Richard Edgcumbe (died 1489)

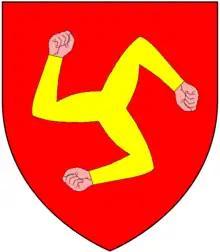
Canting arms of Tremayne: "Gules, three dexter arms conjoined at the shoulders and flexed in triangle or the fists clenched proper"

Sir Richard Edgcumbe (alias "Edgecombe", etc.) (c. 1443 – 8 September 1489) of Cotehele in the parish of Calstock in Cornwall, was an English courtier and Member of Parliament.